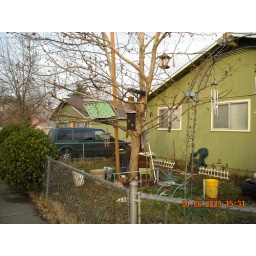
We walk by this little house often and the lawn chair in the tree cracks me up!